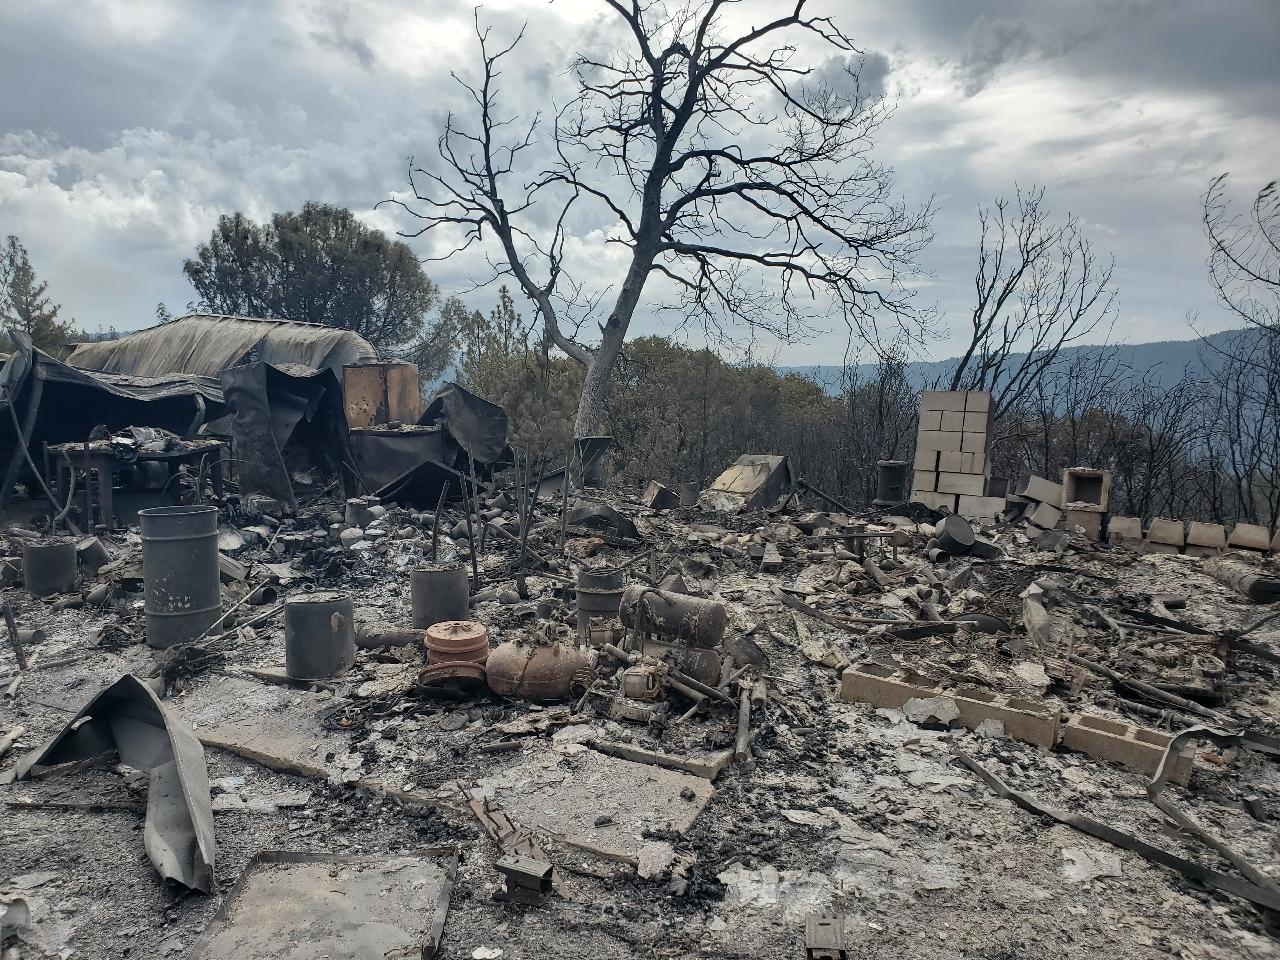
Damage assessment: destroyed